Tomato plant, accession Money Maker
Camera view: tilt-top (135 deg); turntable rotation: 90 degrees
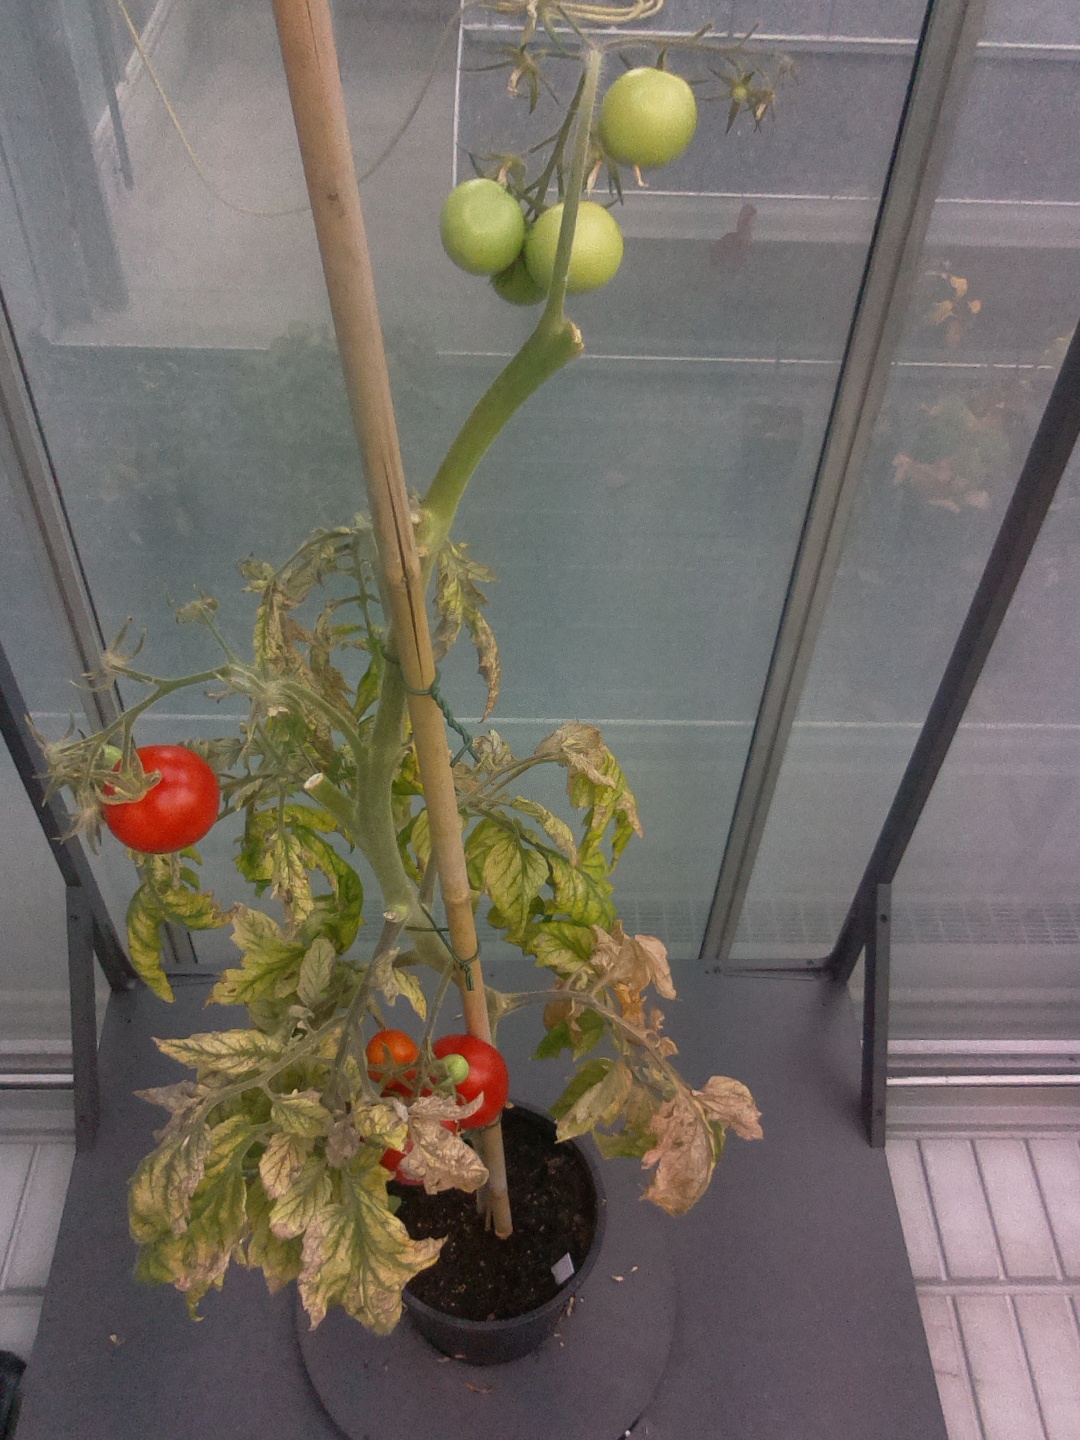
BBCH growth stage 85: 50%-60% of fruits show typical fully ripe color